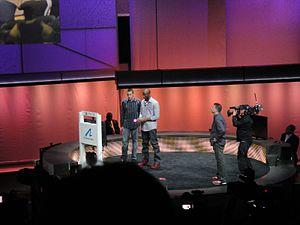
NBA 2K12 est un jeu vidéo de basket-ball développé par Visual Concepts, publié par 2K Sports et sorti en octobre 2011.